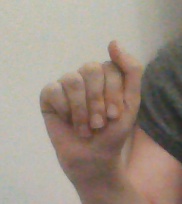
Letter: saad